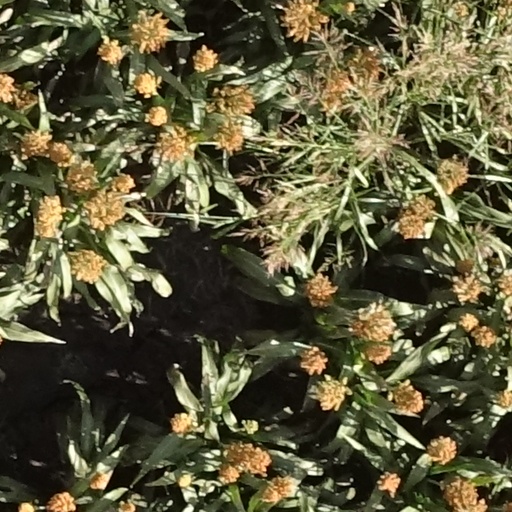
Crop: sorghum